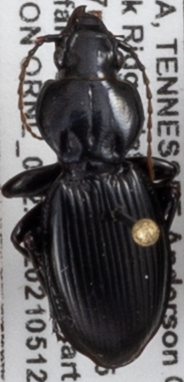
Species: Cyclotrachelus fucatus
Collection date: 2021-05-12
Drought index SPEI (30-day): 0.54
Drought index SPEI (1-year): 0.128
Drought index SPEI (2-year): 2.09